Ustrzyki Dolne

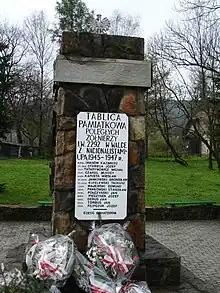
Monument to soldiers who died in a fight against the UPA in World War II

KSU, a Polish punk rock band was founded in 1977 in Ustrzyki Dolne. The name KSU comes from car license plates, issued by the Krosno Voivodeship authorities for vehicles from Ustrzyki Dolne at the time.